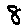
Label: 8